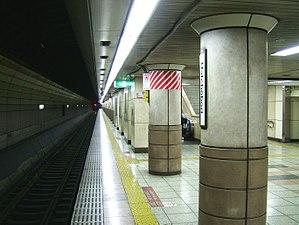
La gare de Hatchōbori est une gare ferroviaire japonaise de la ville de Tokyo, située dans l'arrondissement de Chūō. Elle est desservie par la ligne Keiyō de la JR East et la ligne Hibiya du Tokyo Metro.